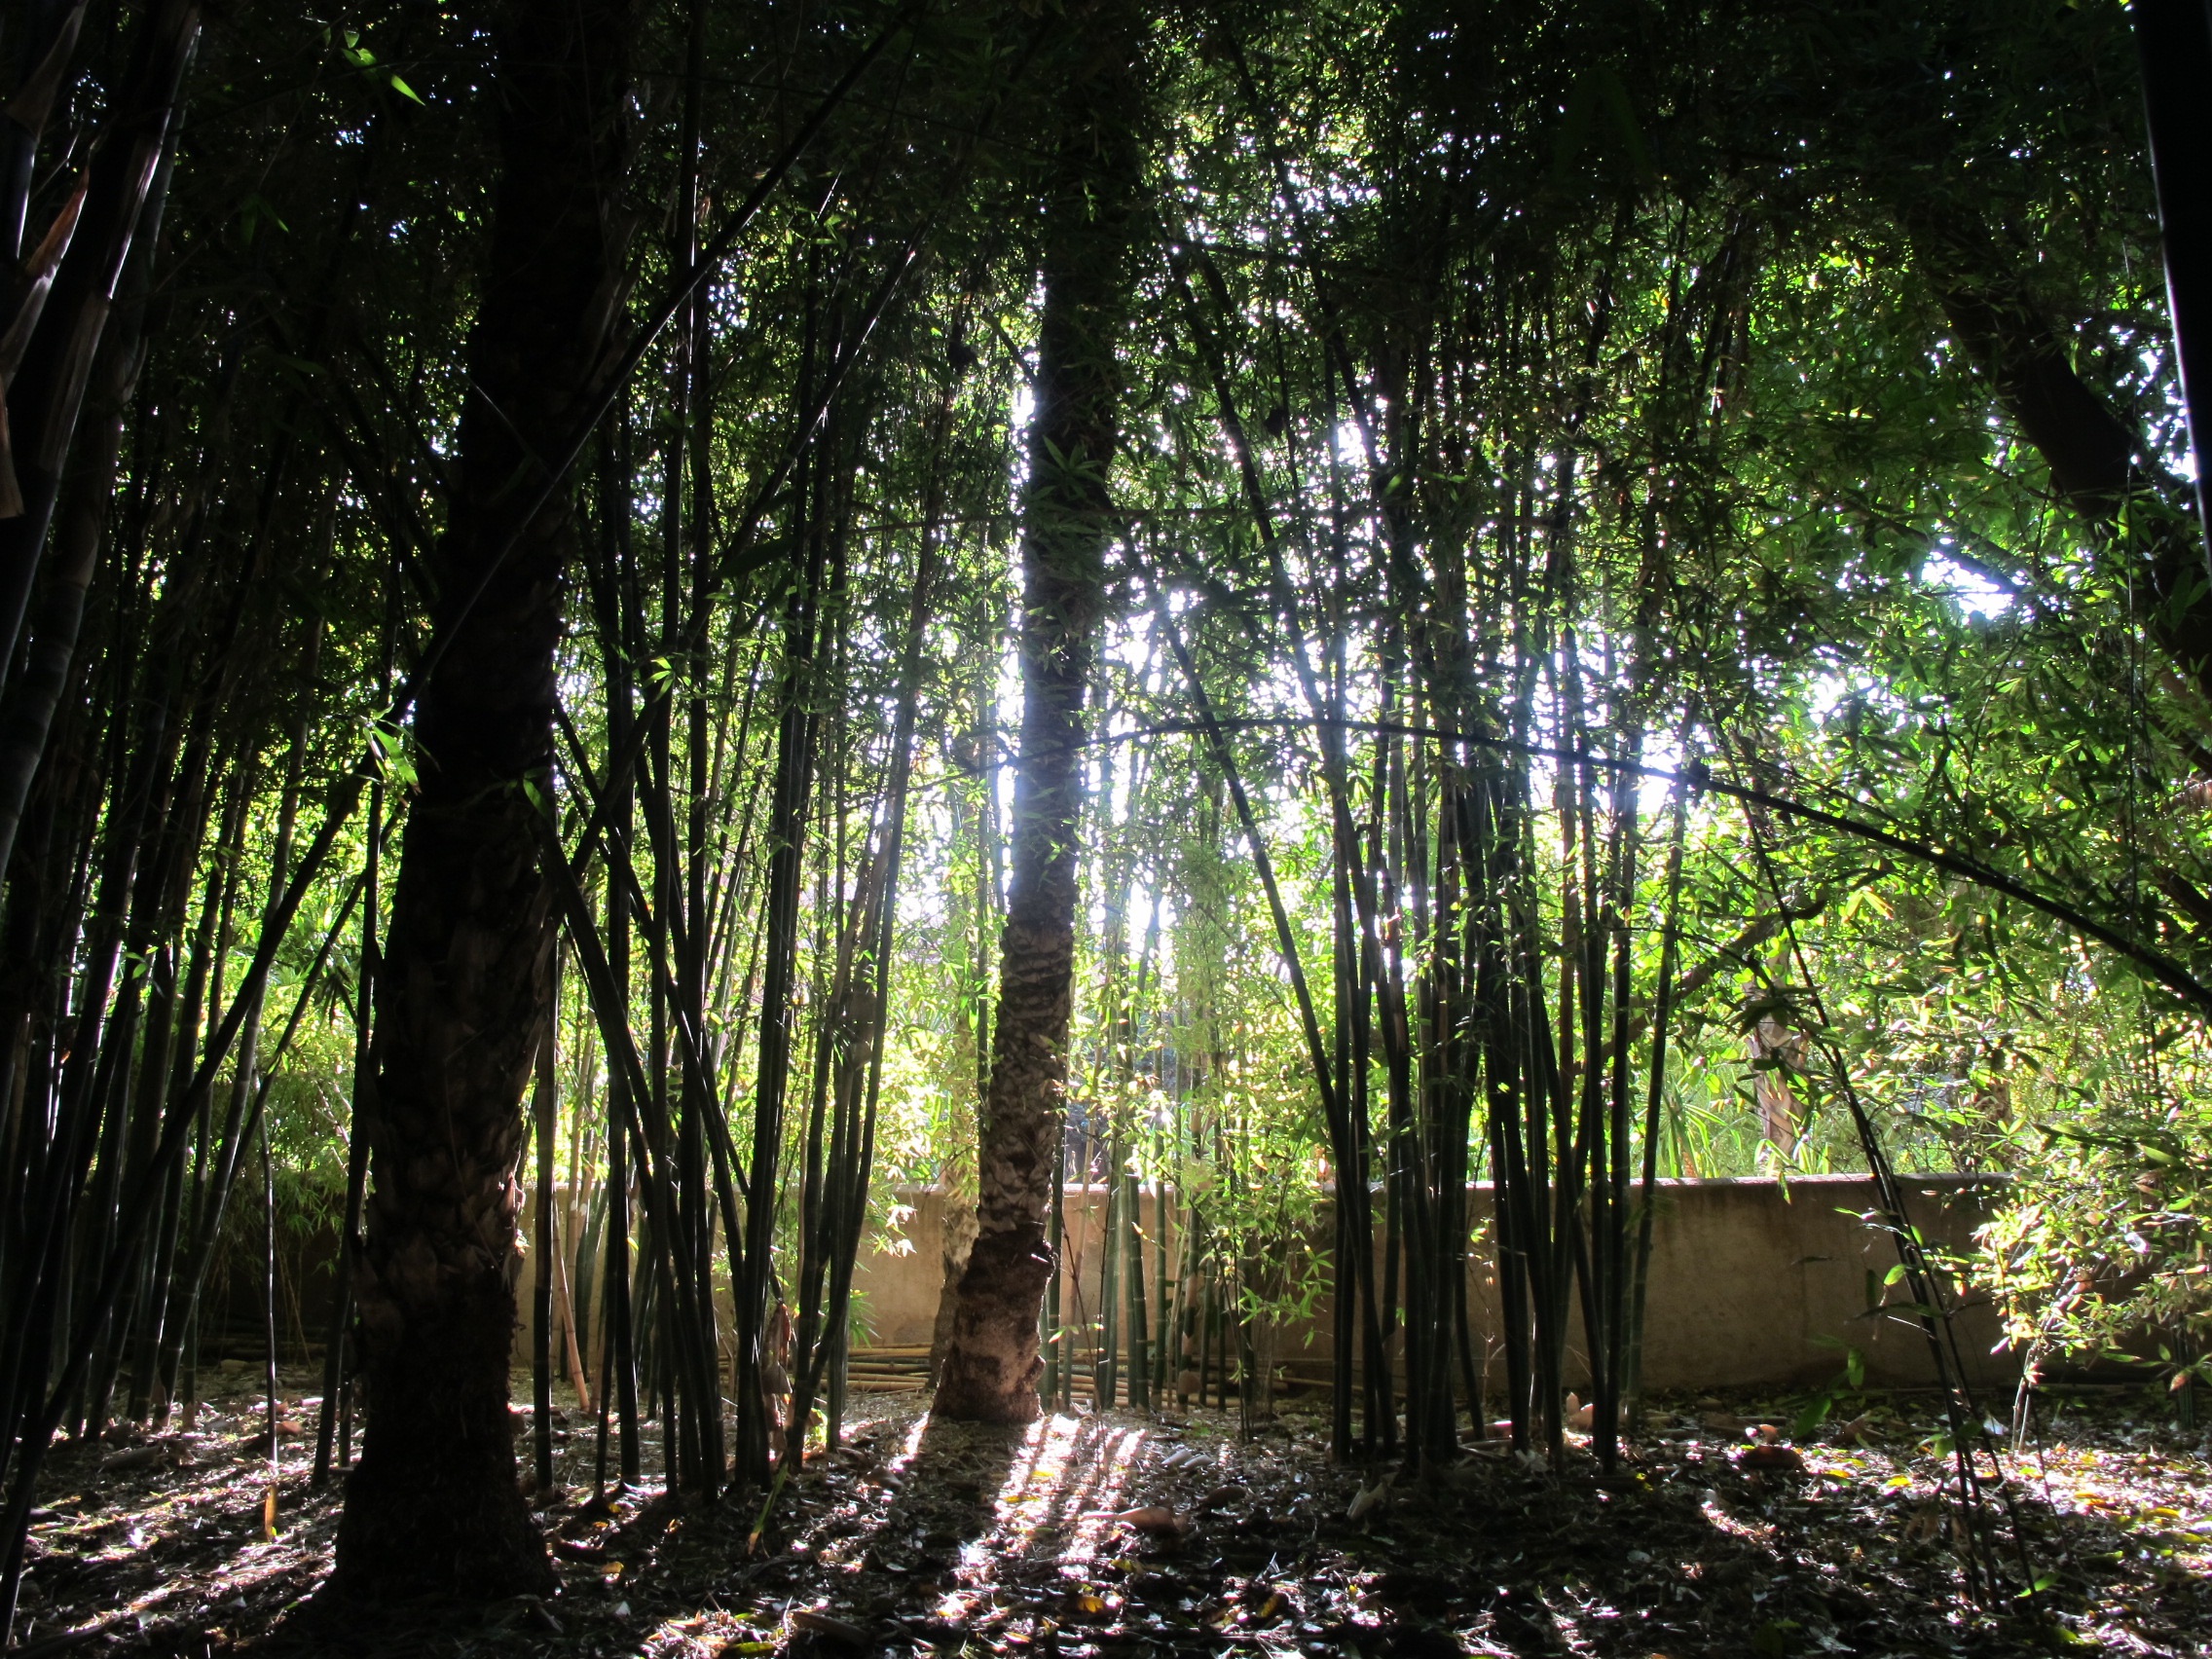
tree, nature, forest, swamp, wilderness, plant, sunlight, leaf, jungle, autumn, park, rainforest, wetland, woodland, habitat, ecosystem, old growth forest, natural environment, woody plant, bayou